Theodore Gabras

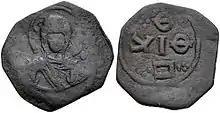
Copper "follis" minted at Trebizond under Theodore Gabras

By 1091, Theodore had returned to the capital and was demanding the return of his son. Alexios refused, claiming he was contemplating marrying the boy to one of his own daughters. Disbelieving the emperor, Theodore hatched a plot to rescue his son and get him to safety at Trebizond in secret. He initially agreed to hand over his son; then on the eve of his departure he had dinner with the Sebastokrator, with whom he was now related through his second marriage. He begged to be allowed a further twenty-four hours with his son, which Isaac agreed to. The next day, he asked if Gregory could accompany him on the first stage of his journey to Sosthenium, where he intended to pitch his camp. His minders agreed, but when Theodore then proposed that Gregory accompany him further, they initially said no before Theodore managed to convince them. They made it to the port of Pharus when Theodore secretly boarded a merchant ship along with Gregory and fled onto the Euxine.